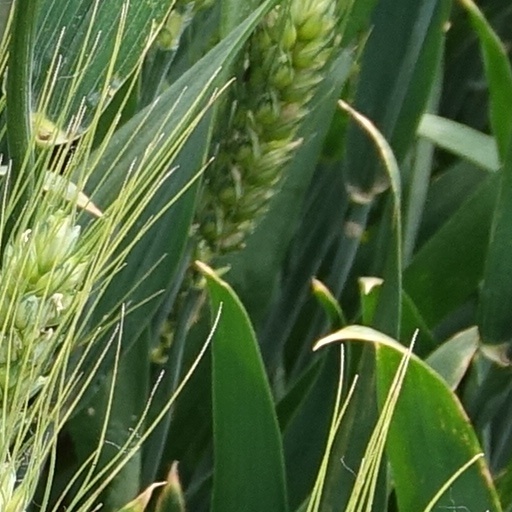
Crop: wheat